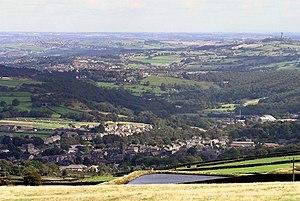
Meltham est une ville du district métropolitain de Kirklees, dans le Yorkshire de l'Ouest, en Angleterre.